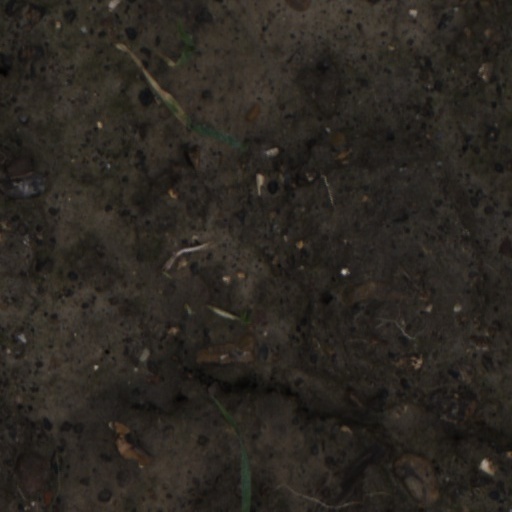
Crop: wheat